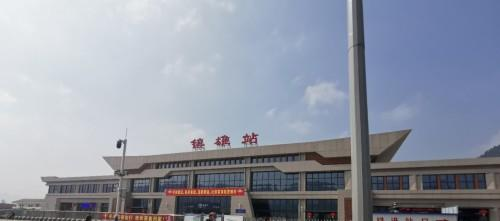
地标名称：镇雄站
所在城市：昭通市·镇雄县